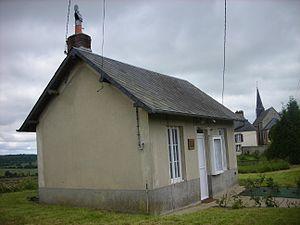
Mairie de Les Authieux-du-Puits (Orne, France).
Les Authieux-du-Puits est une commune française, située dans le département de l'Orne en région Normandie, peuplée de 73 habitants.